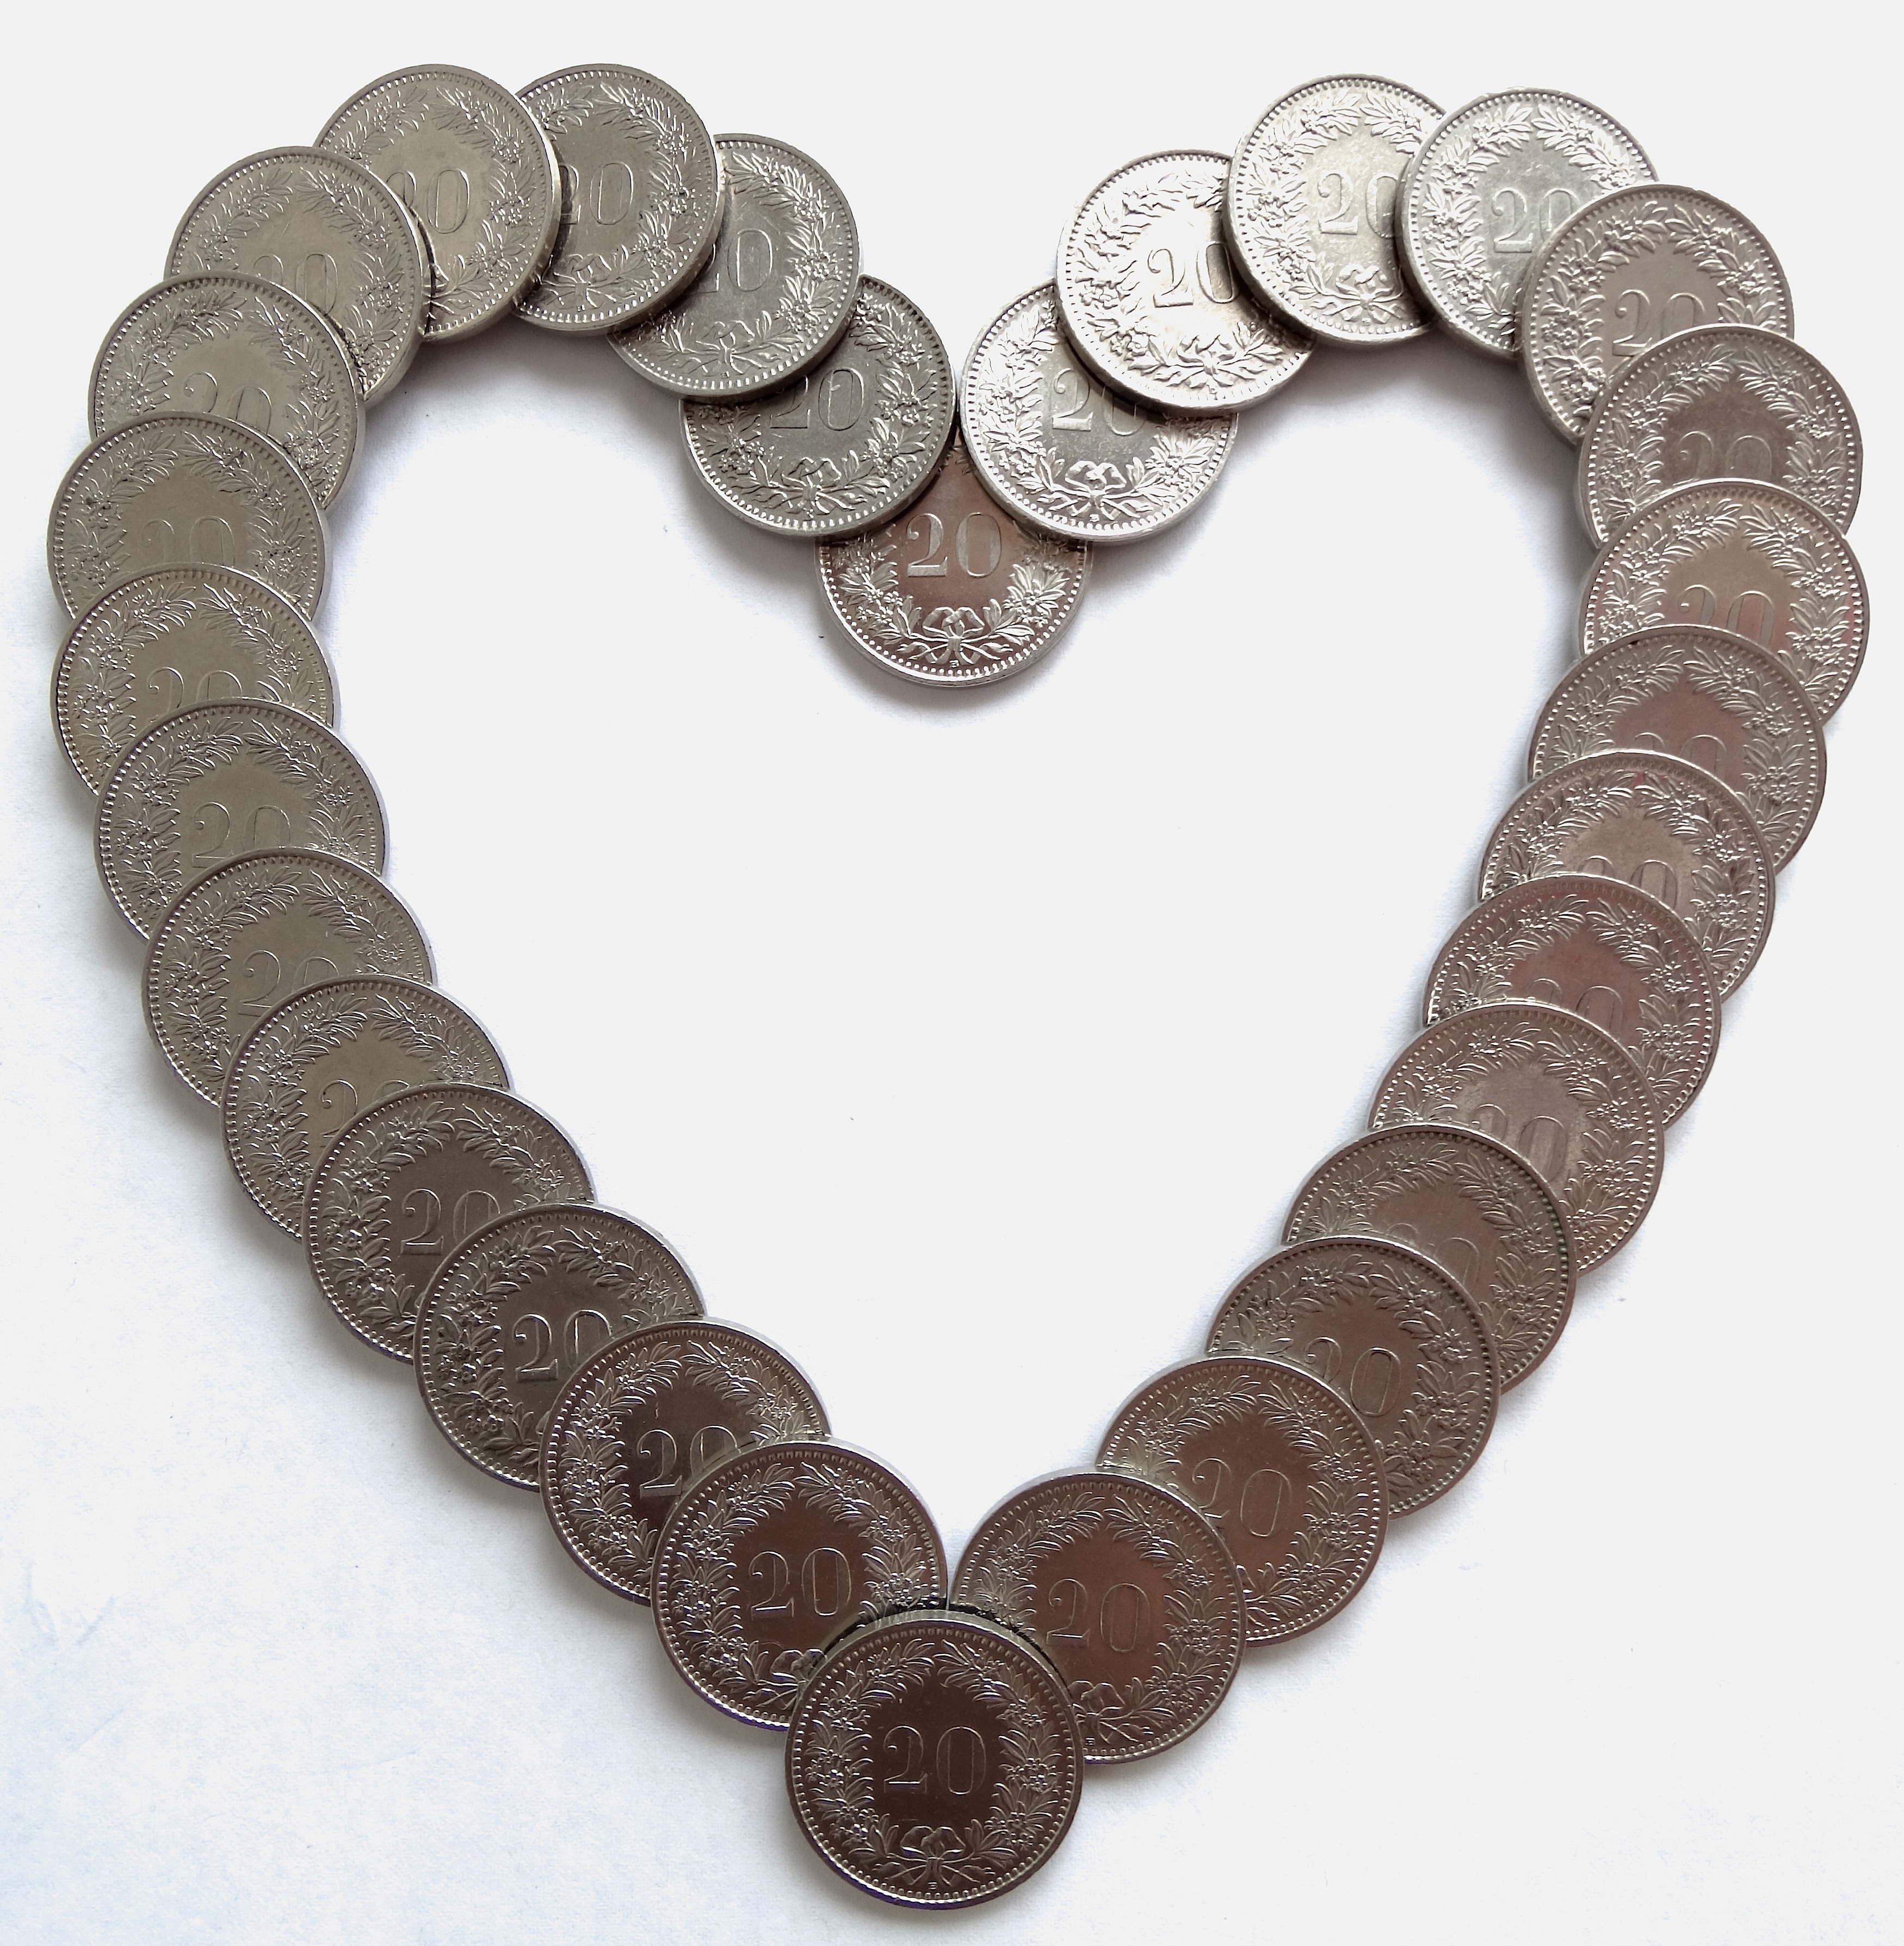
chain, heart, metal, money, brown, bead, necklace, bracelet, jewellery, art, bank, moustache, currency, coin, gloss, herzchen, collect, save, coins, taxes, metal money, finance, pay, specie, buddhist prayer beads, pocket money, fashion accessory